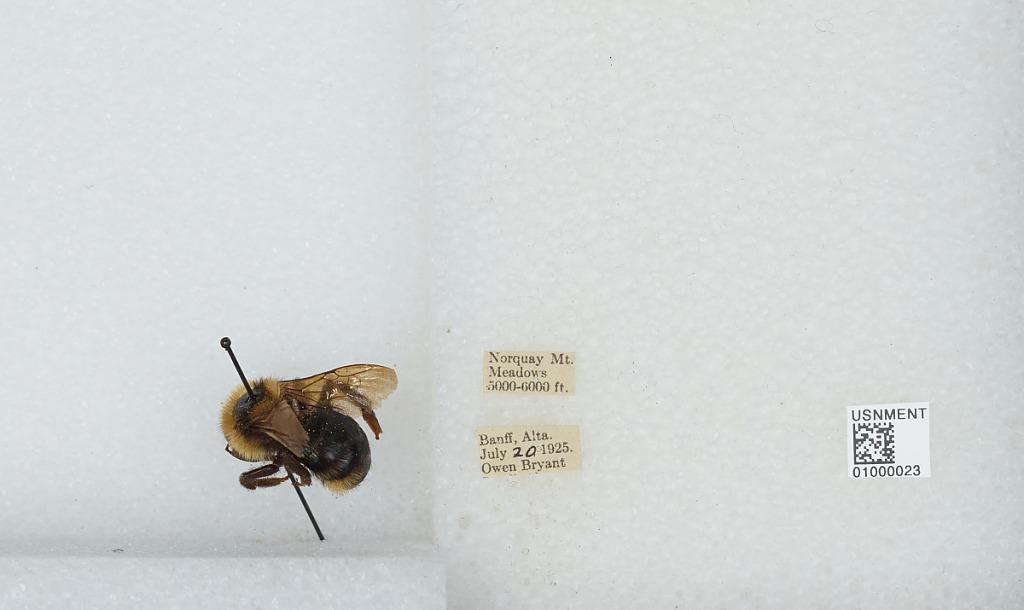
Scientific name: Bombus (Psithyrus) insularis (Smith)
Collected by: O. Bryant
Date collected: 1925-7-20
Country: Canada
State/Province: Alberta
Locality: Norquay Mt. Meadows, Banff
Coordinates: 51.2, -115.635